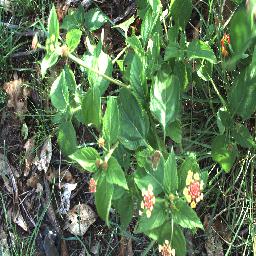
Label: lantana